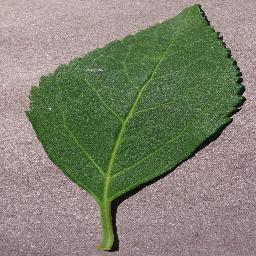
Label: Cherry___healthy